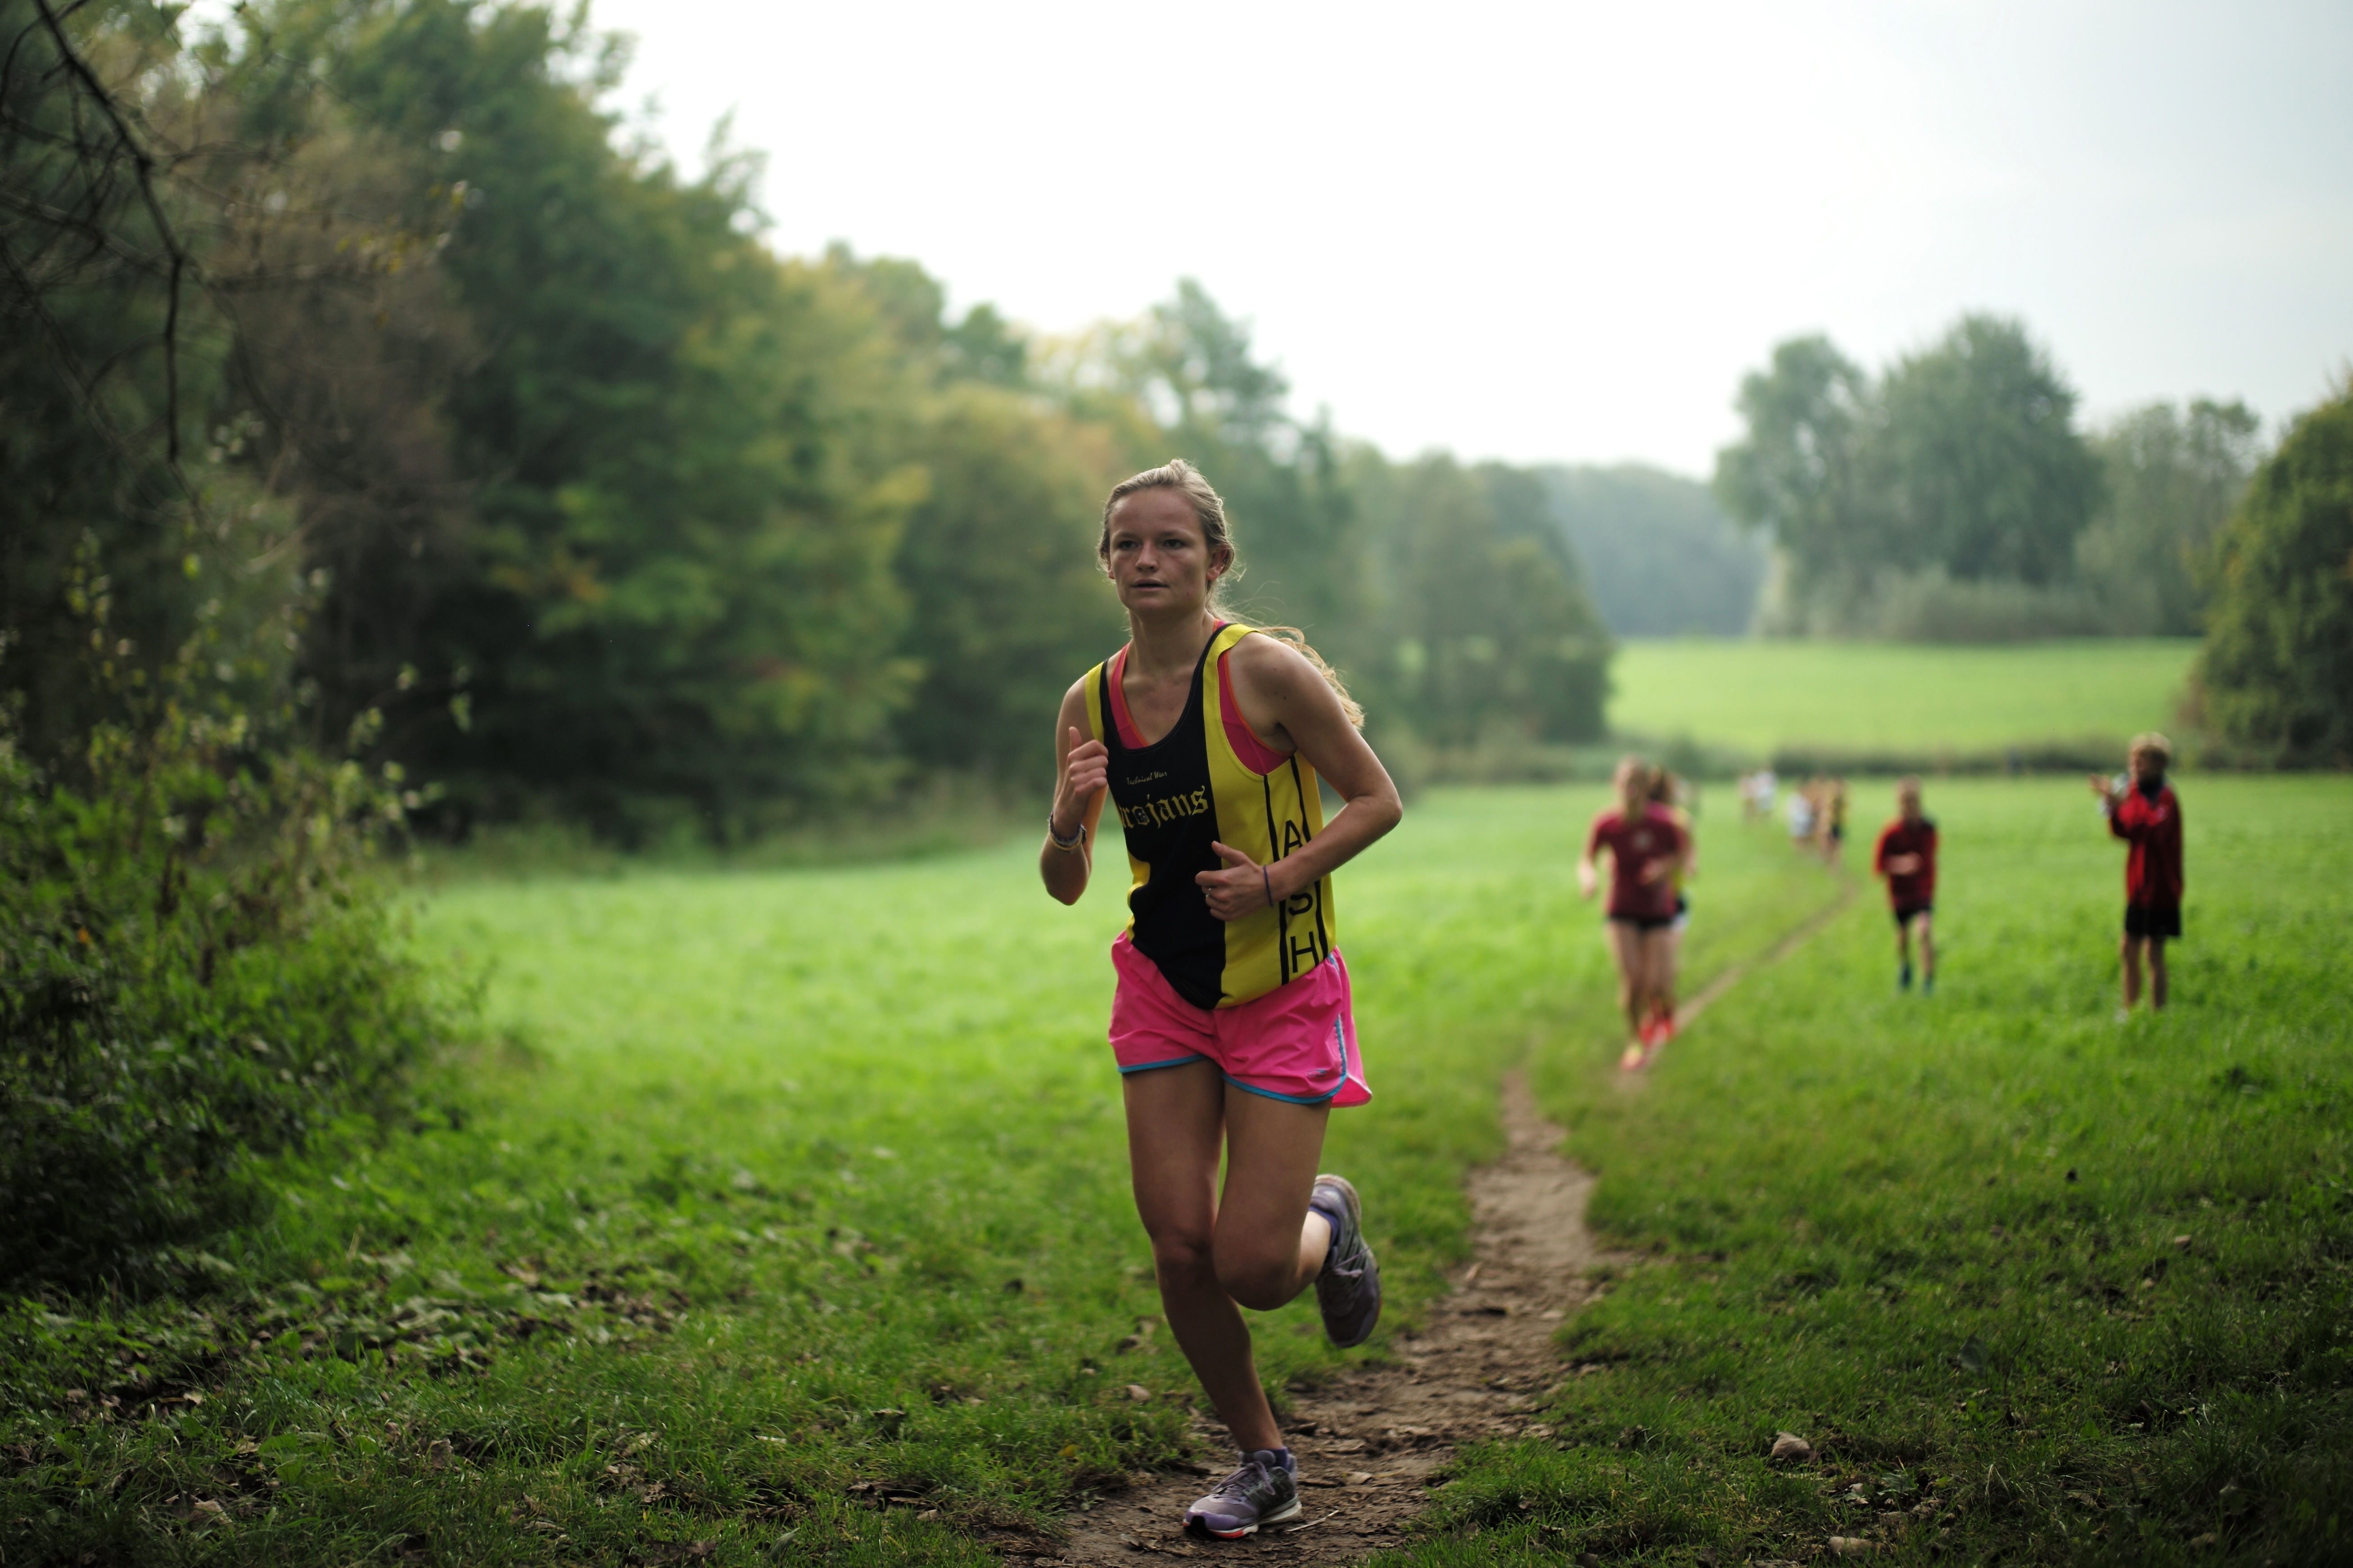
forest, person, girl, trail, sport, boy, running, run, recreation, europe, high, park, jogging, runner, ash, crosscountry, race, competition, woods, holland, amsterdam, netherlands, m, sports, 50, school, runners, endurance, junior, leica, 240, summilux, varsity, athletics, meet, xc, isa, amsterdamsebos, physical exercise, outdoor recreation, human action, ultramarathon, cross country running